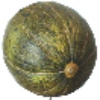
Label: melon_piel_de_sapo